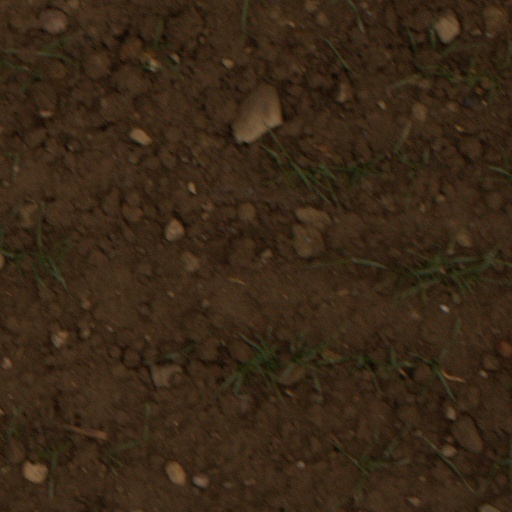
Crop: wheat